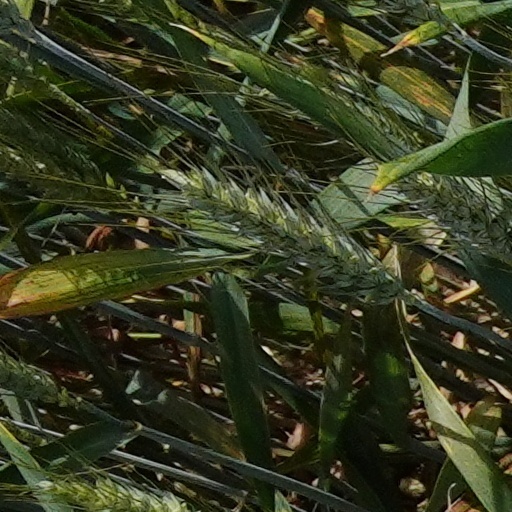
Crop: wheat